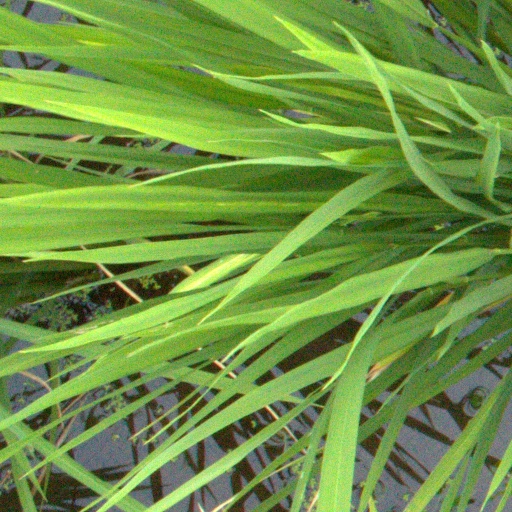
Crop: rice